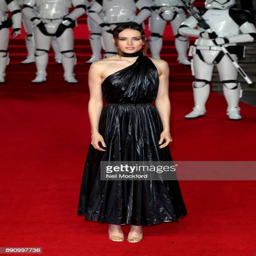
actor attends the european premiere